Birampur Upazila

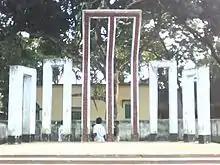

Birampur Upazilla is bounded by Fulbari and Nawabganj Upazillas on the north, Nawabganj and Hakimpur Upazillas on the east, Hakimpur Upazila and Hili CD Block in Dakshin Dinajpur district, West Bengal, India, on the south and Kumarganj CD Block in Dakshin Dinajpur district, West Bengal, India, on the west.